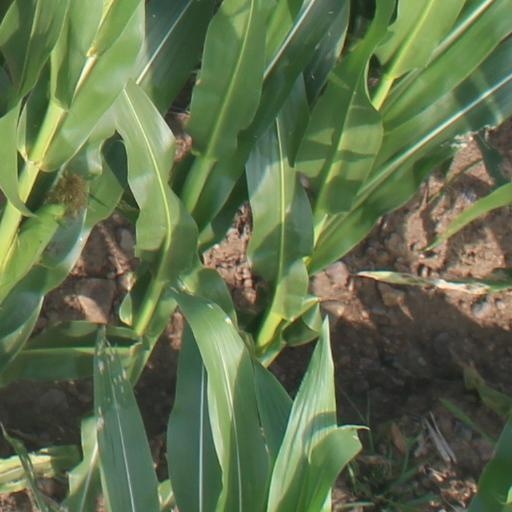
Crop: maize; corn